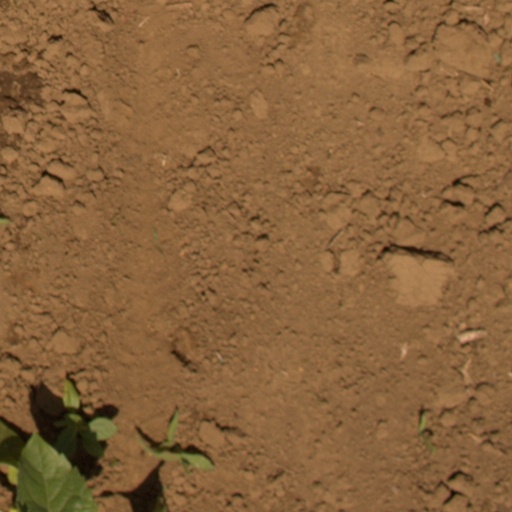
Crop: Jerusalem artichoke